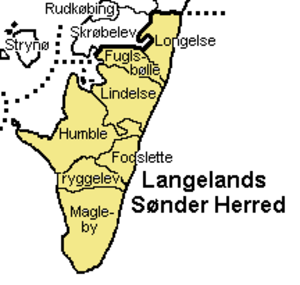
Langelands Sønder Herred
Langelands Sønder Herred var et herred i Svendborg Amt. Herredet hørte i oprindeligt under Tranekær Len der i 1662 blev ændret til Tranekær Amt, indtil det ved reformen af 1793 blev en del af Svendborg Amt.